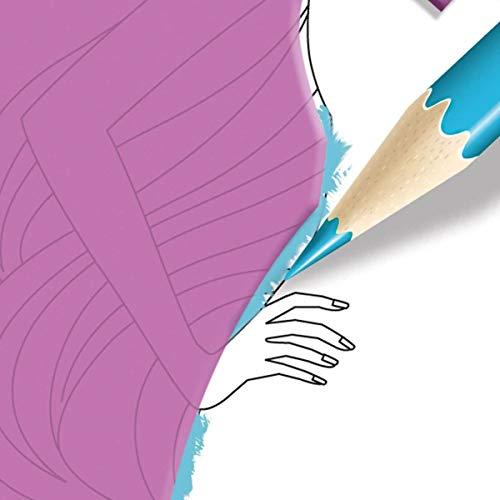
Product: Style Me Up - Cindrella Coloring Book - Disney Coloring Pages - Fashion Design for Kids - French Version - SMU-2192
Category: Toys & Games | Arts & Crafts
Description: Style Me Up is fashionably forward and just for you.
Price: $9.99
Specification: ProductDimensions:15.8x2.5x6.7inches|ShippingWeight:5.6ounces(Viewshippingratesandpolicies)|DomesticShipping:ItemcanbeshippedwithinU.S.|InternationalShipping:ThisitemcanbeshippedtoselectcountriesoutsideoftheU.S.LearnMore|Itemmodelnumber:SMU-2192|ASIN:B075H3LG34